Morris Downtown Commercial Historic District

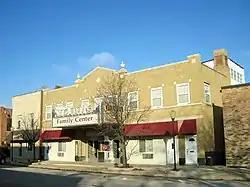

The Morris Downtown Commercial Historic District is a historic district in downtown Morris. The district includes 116 buildings and a monument; 105 of these are commercial buildings, and 87 are contributing properties to the district.